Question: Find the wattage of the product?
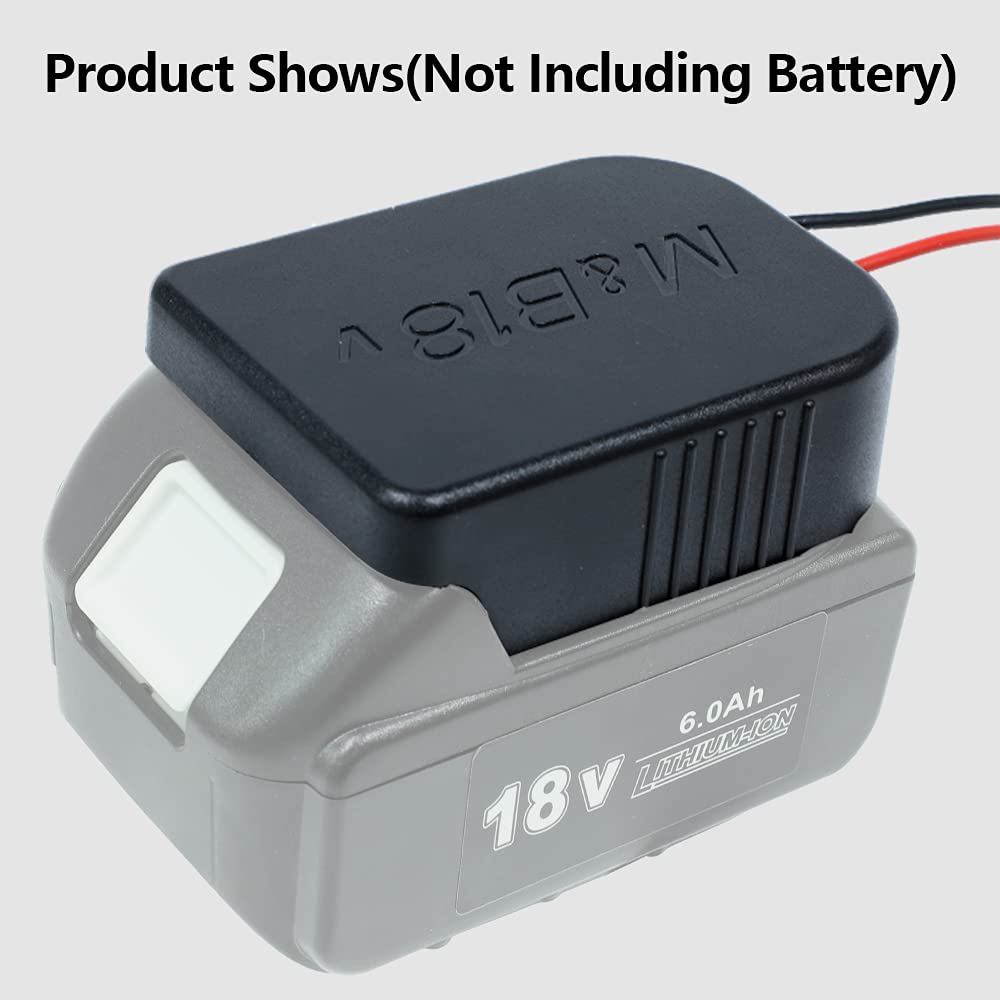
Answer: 18188.0 watt